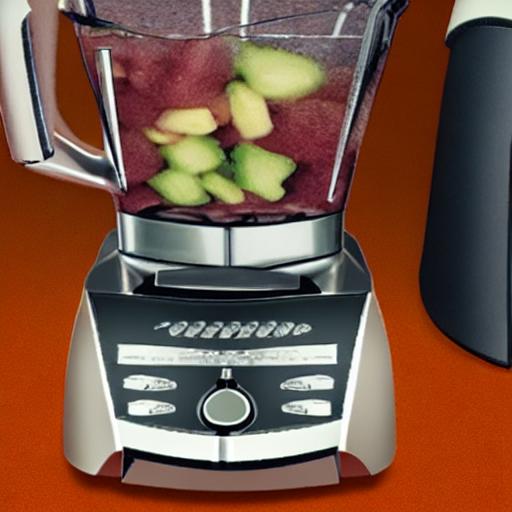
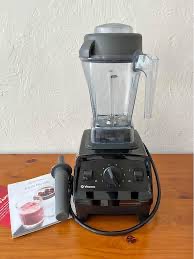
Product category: items_blender
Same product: no